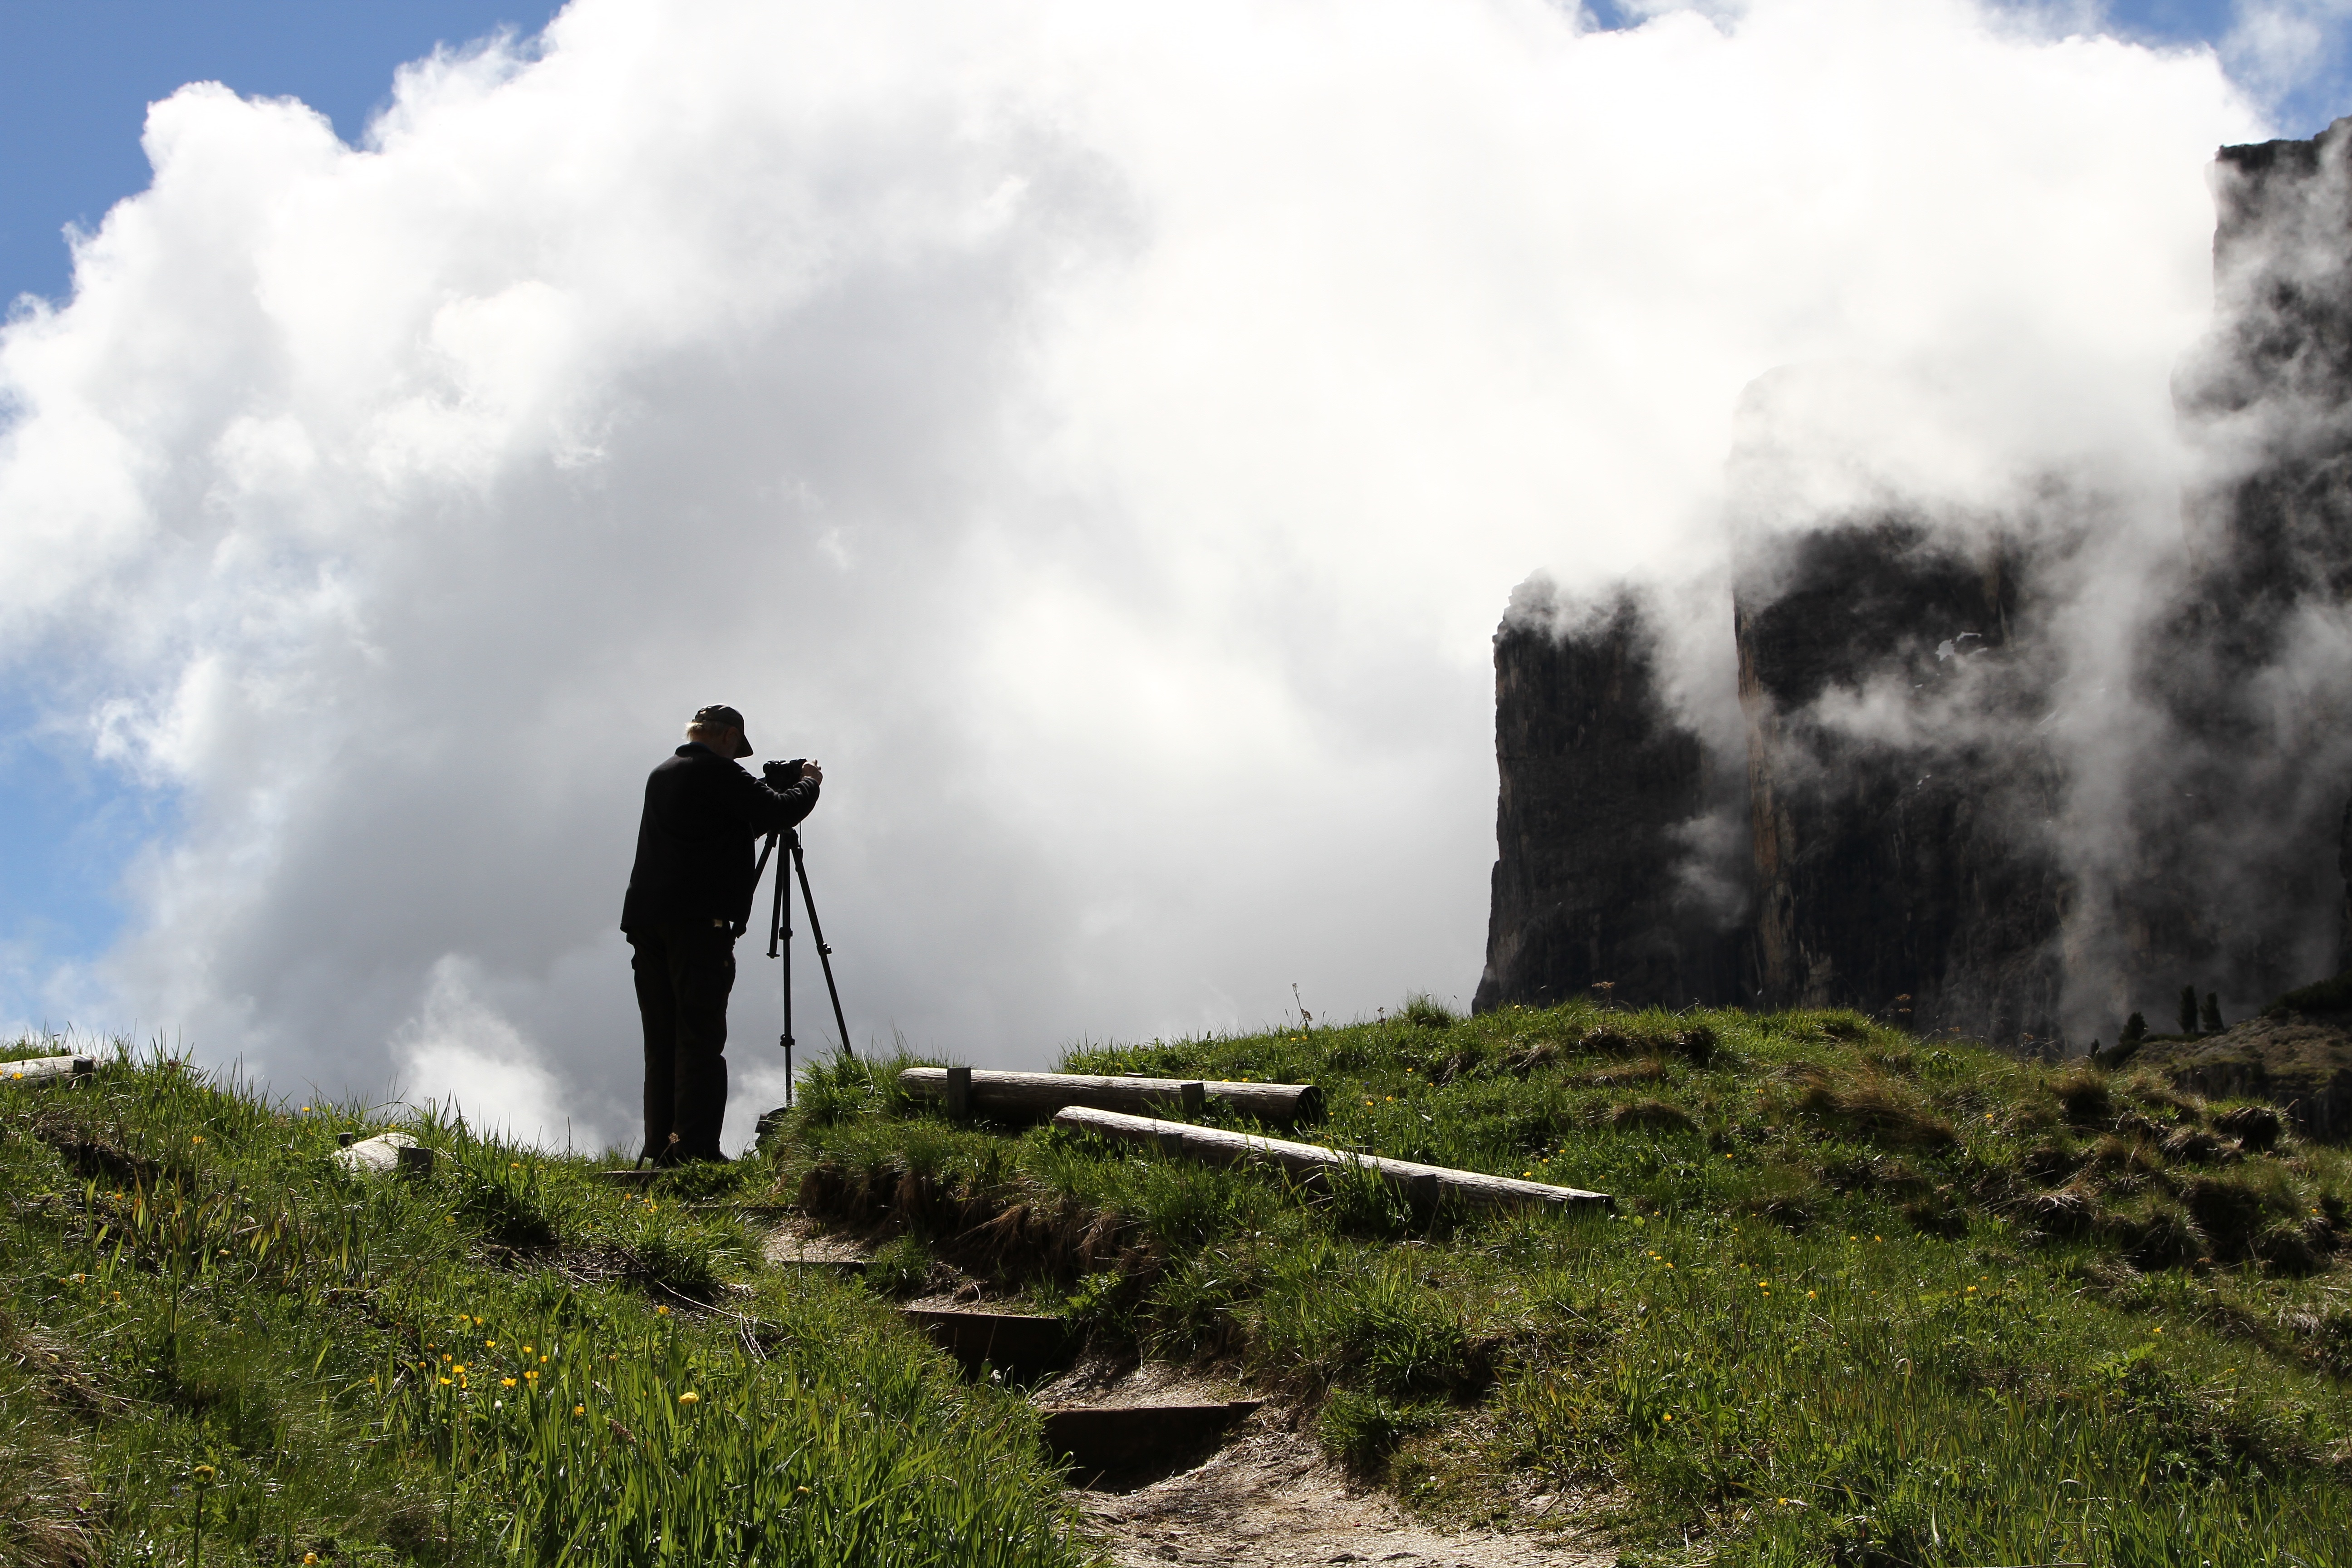
landscape, mountain, cloud, sky, fog, photographer, hill, view, wind, mountain range, scenic, ridge, clouds, rural area, atmospheric phenomenon, atmosphere of earth, mountainous landforms